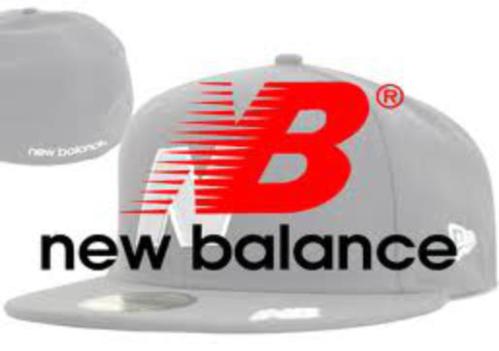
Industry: Clothes